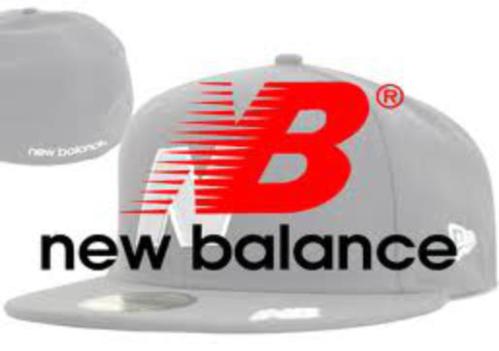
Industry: Clothes